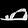
Label: Sandal